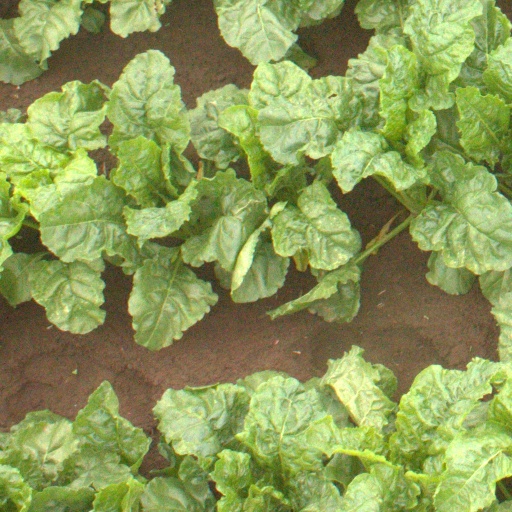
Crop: sugar beet